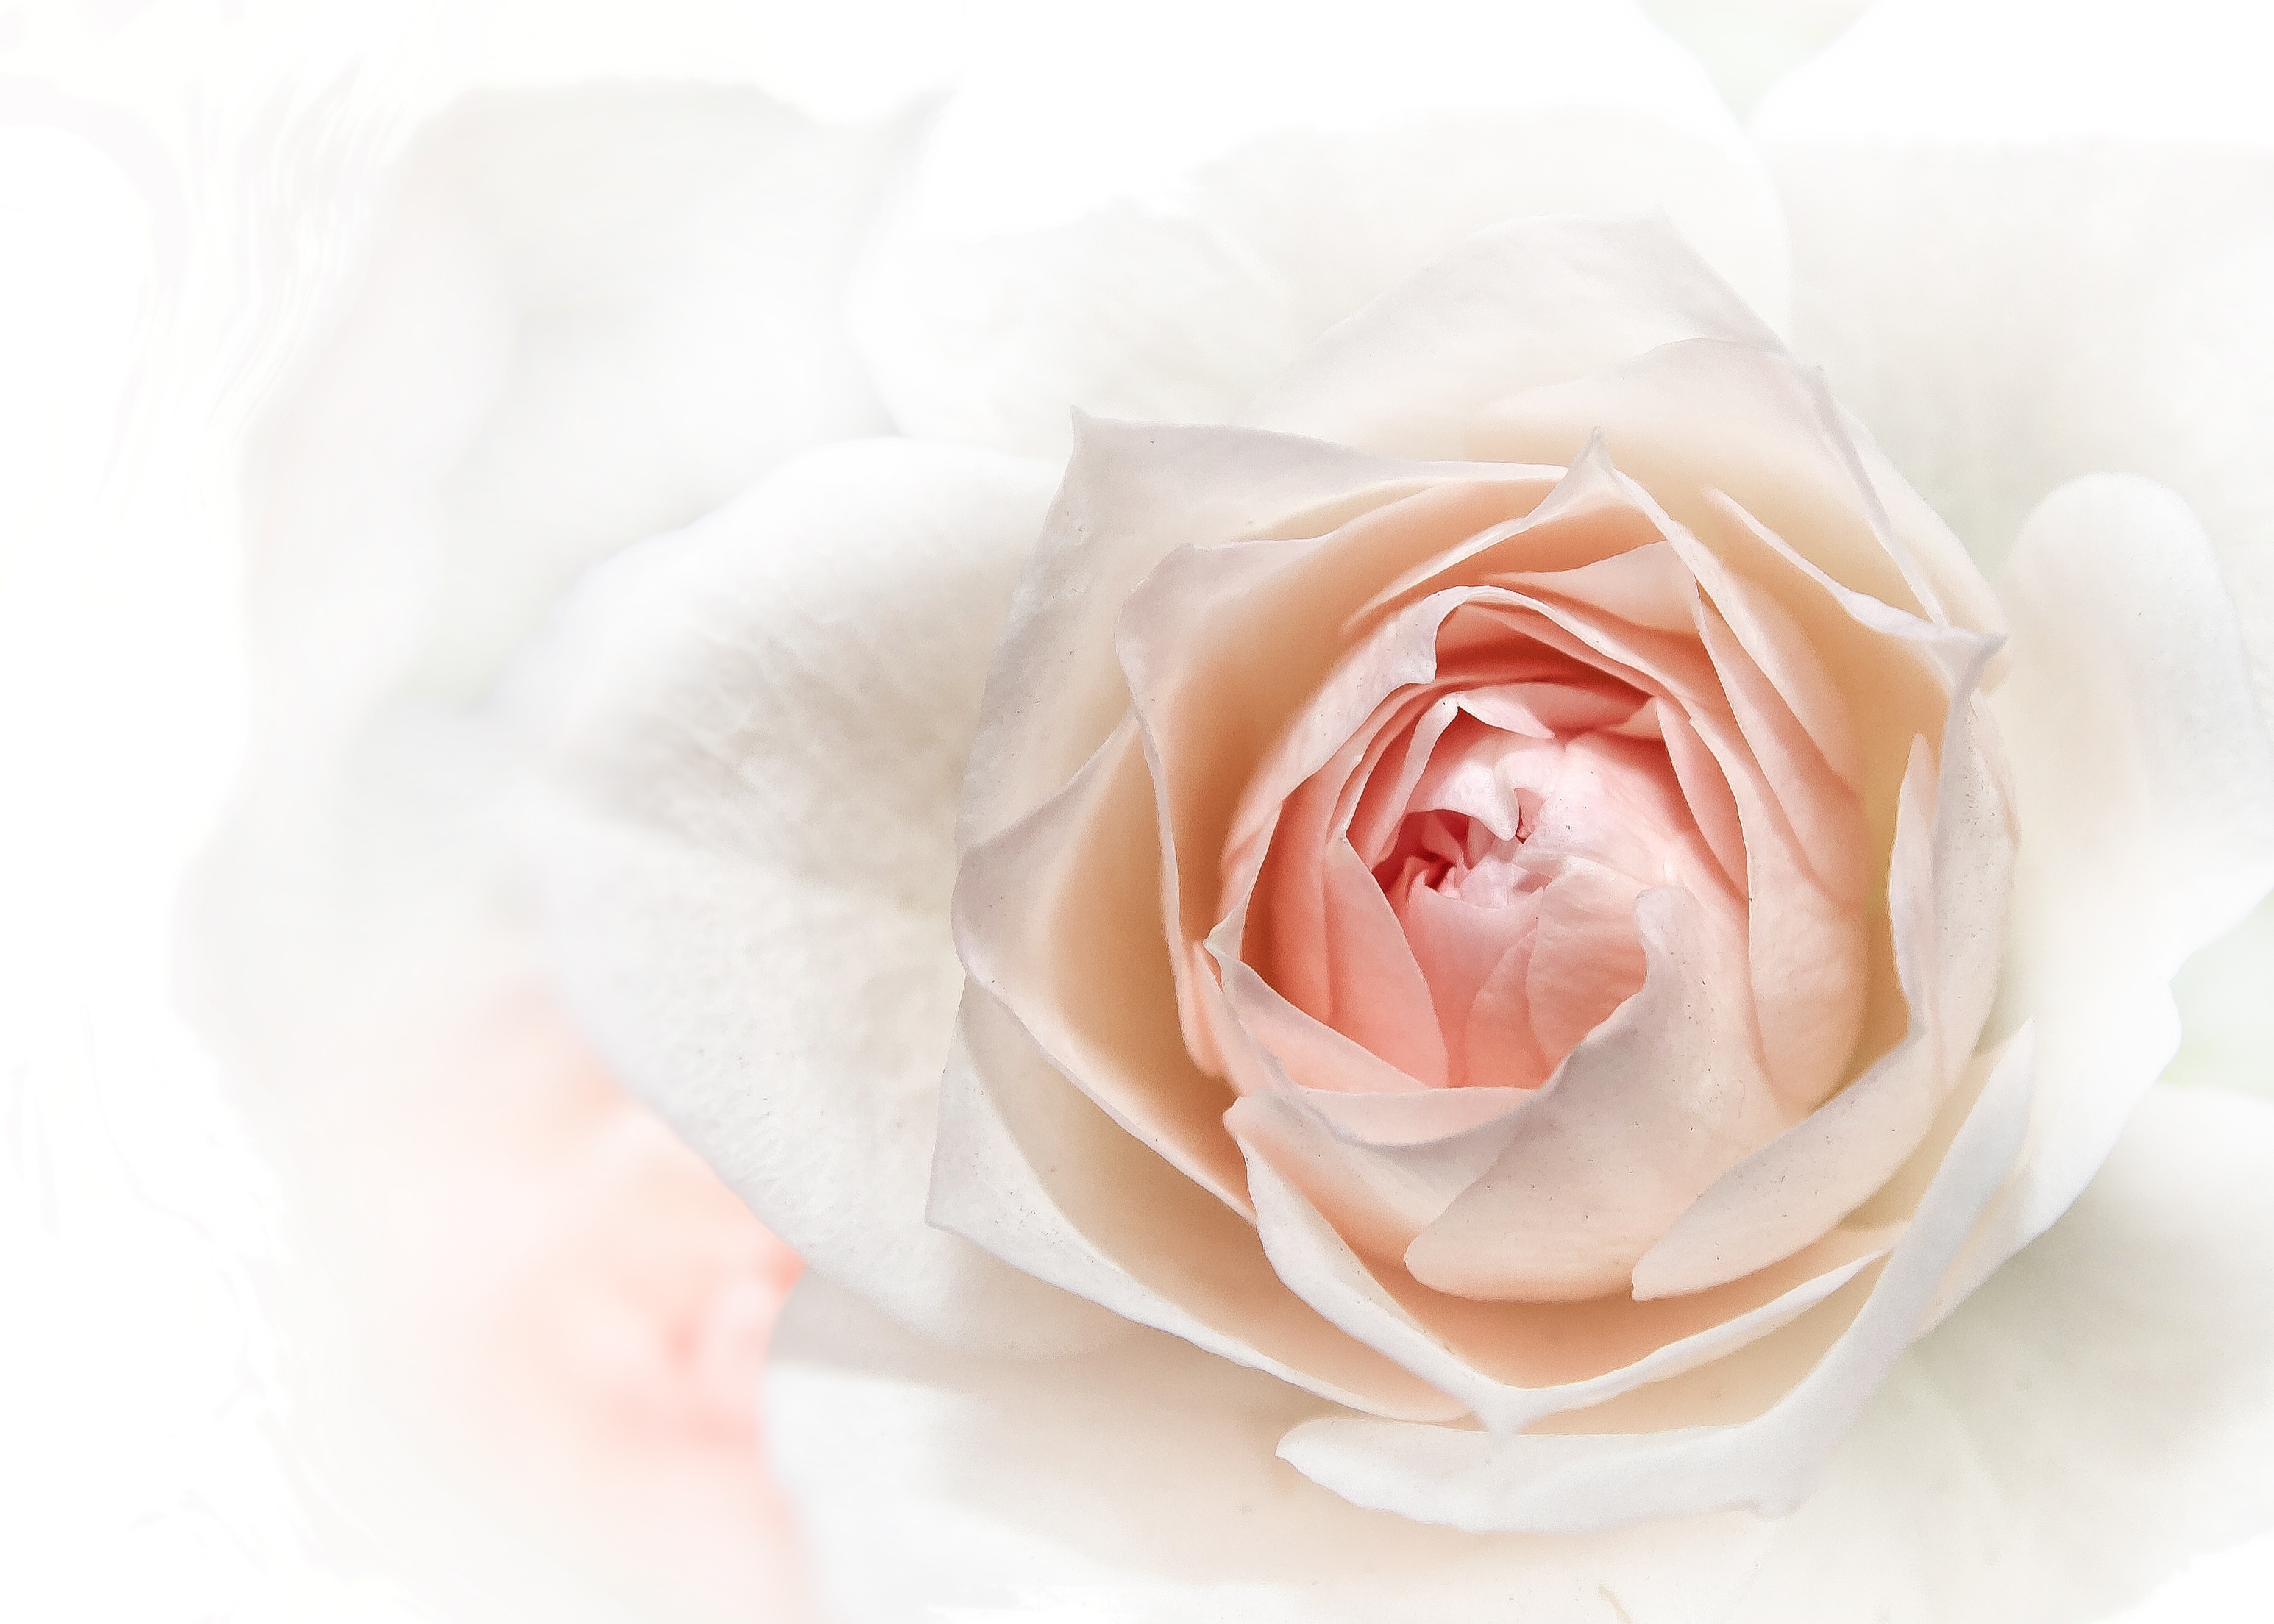
hand, nature, blossom, plant, flower, petal, bloom, rose, romance, pink, close, flora, close up, beautiful, pink rose, floribunda, rose bloom, rose blooms, flowering plant, garden roses, rose family, flower bouquet, blossom fragrance, land plant